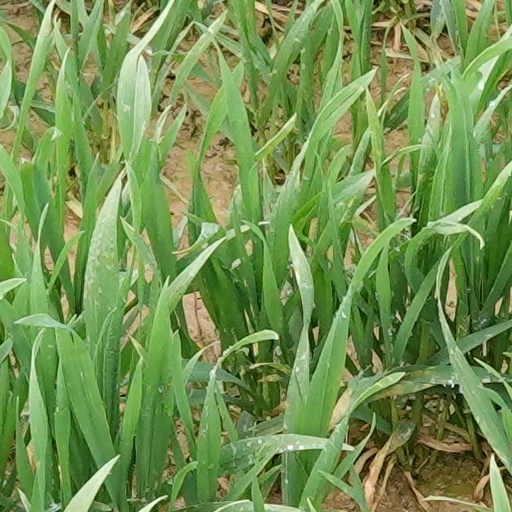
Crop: wheat